Victoria Park Market

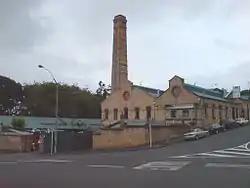

Victoria Park Market is a cluster of galleries, workshops, studios, offices, restaurants and retail shops as well as a gym and Pilates Studio in Auckland, New Zealand. The precinct is housed in a former waste depot and incinerator complex. It is located in Freemans Bay and its name derives from the adjacent Victoria Park which was created in 1905 and named after the late Queen who had died four years earlier.